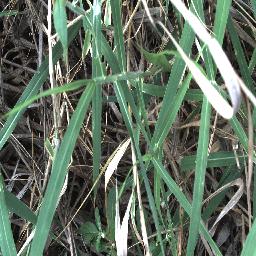
Label: negative